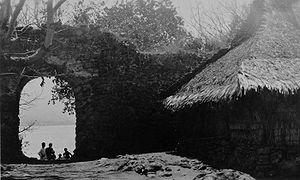
Solor est une des îles Solor dans les Petites îles de la Sonde en Indonésie. Administrativement, elle appartient au kabupaten de Florès oriental dans la province des petites îles de la Sonde orientales.